Rachel Getting Married

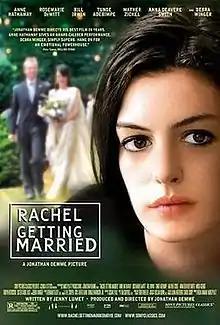
Theatrical release poster

Rachel Getting Married is a 2008 American drama film directed by Jonathan Demme, and starring Anne Hathaway, Rosemarie DeWitt, Bill Irwin, and Debra Winger. The film premiered at the 65th Venice International Film Festival on September 3, 2008, opened in Canada's Toronto International Film Festival on September 6 and released in the U.S. to select theaters on October 3. For her performance in the film, Hathaway received a nomination for the Academy Award for Best Actress.